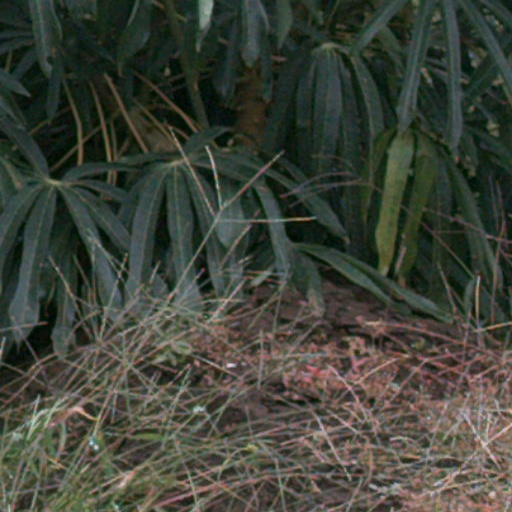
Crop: cassava